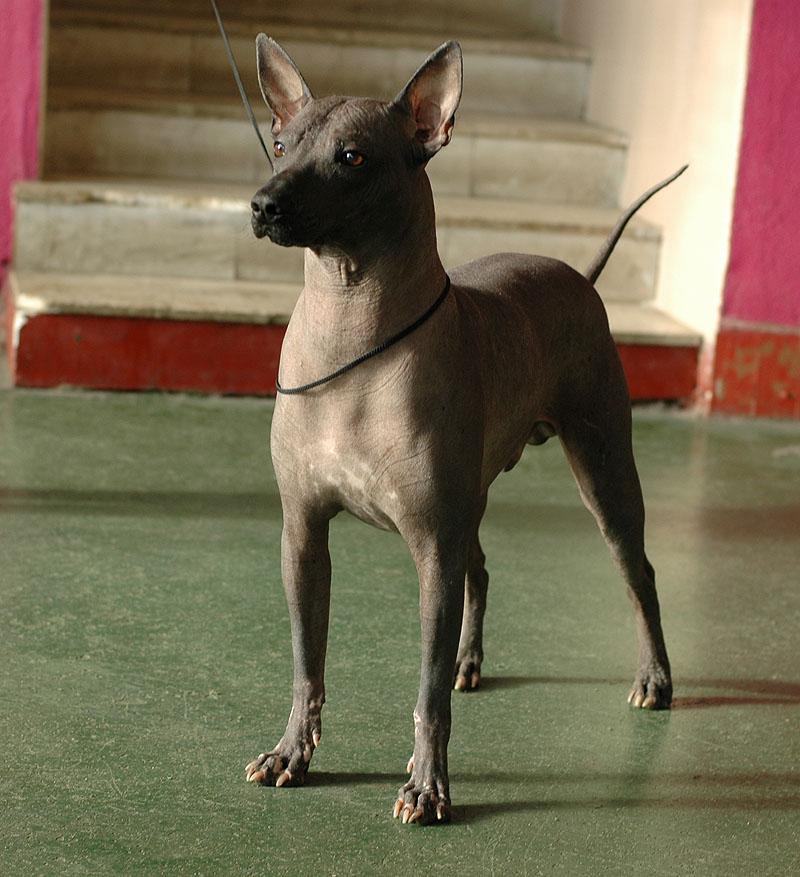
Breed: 220-n000069-Mexican_hairless